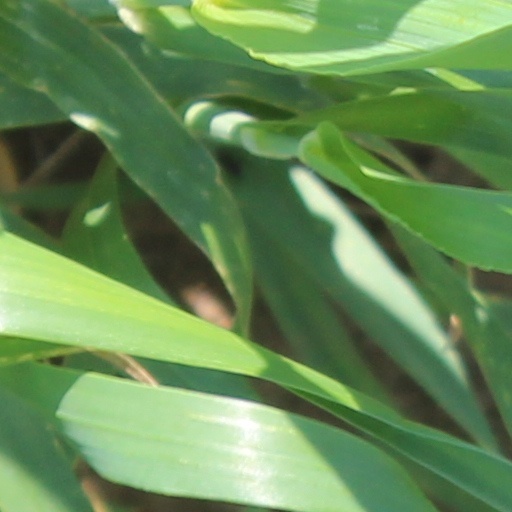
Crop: wheat